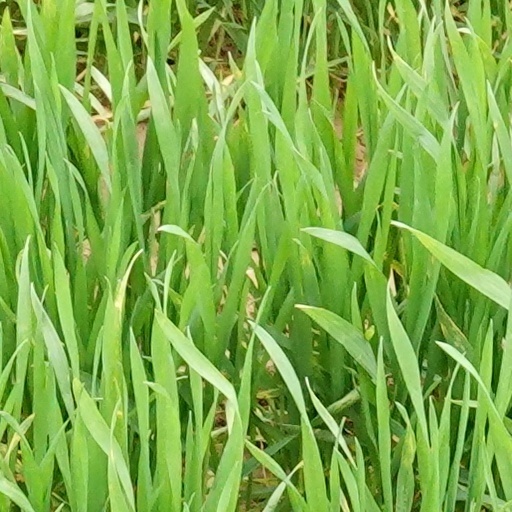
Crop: wheat